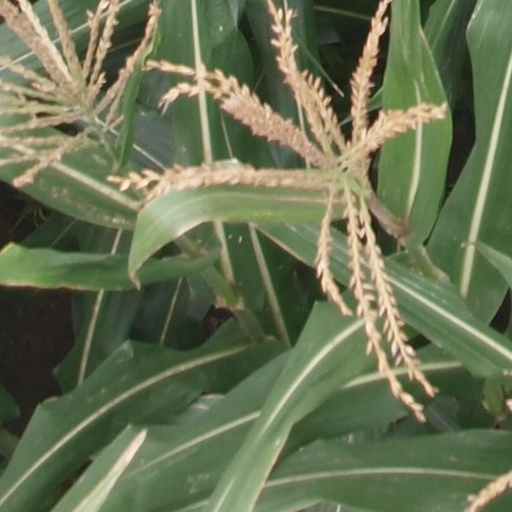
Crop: maize; corn